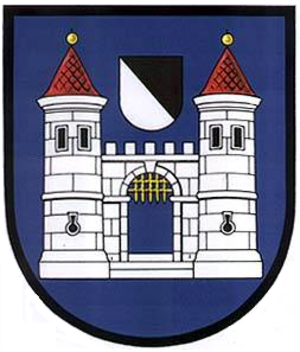
Říčany
Říčany er en by i Tjekkiet godt 20 km sydøst for Prag. Indbyggertallet i selve byen er 15.619 og i hele kommunen ca. 30.000. Byen er bl.a. kendt for sin borgruin, som daterer sig tilbage til ca. 1260-1270.